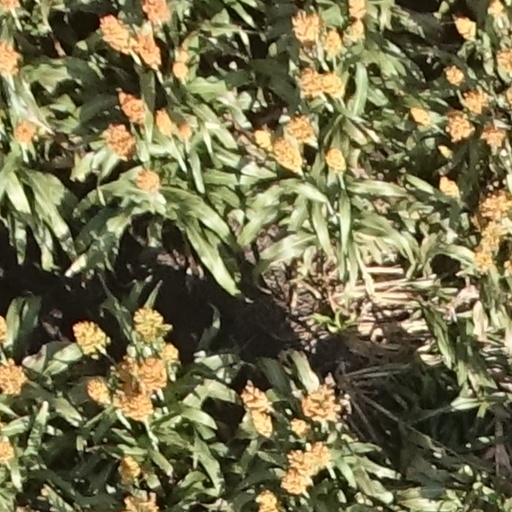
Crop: sorghum